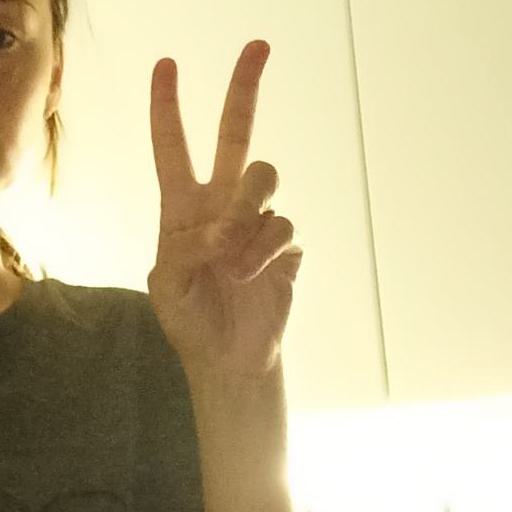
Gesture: peace